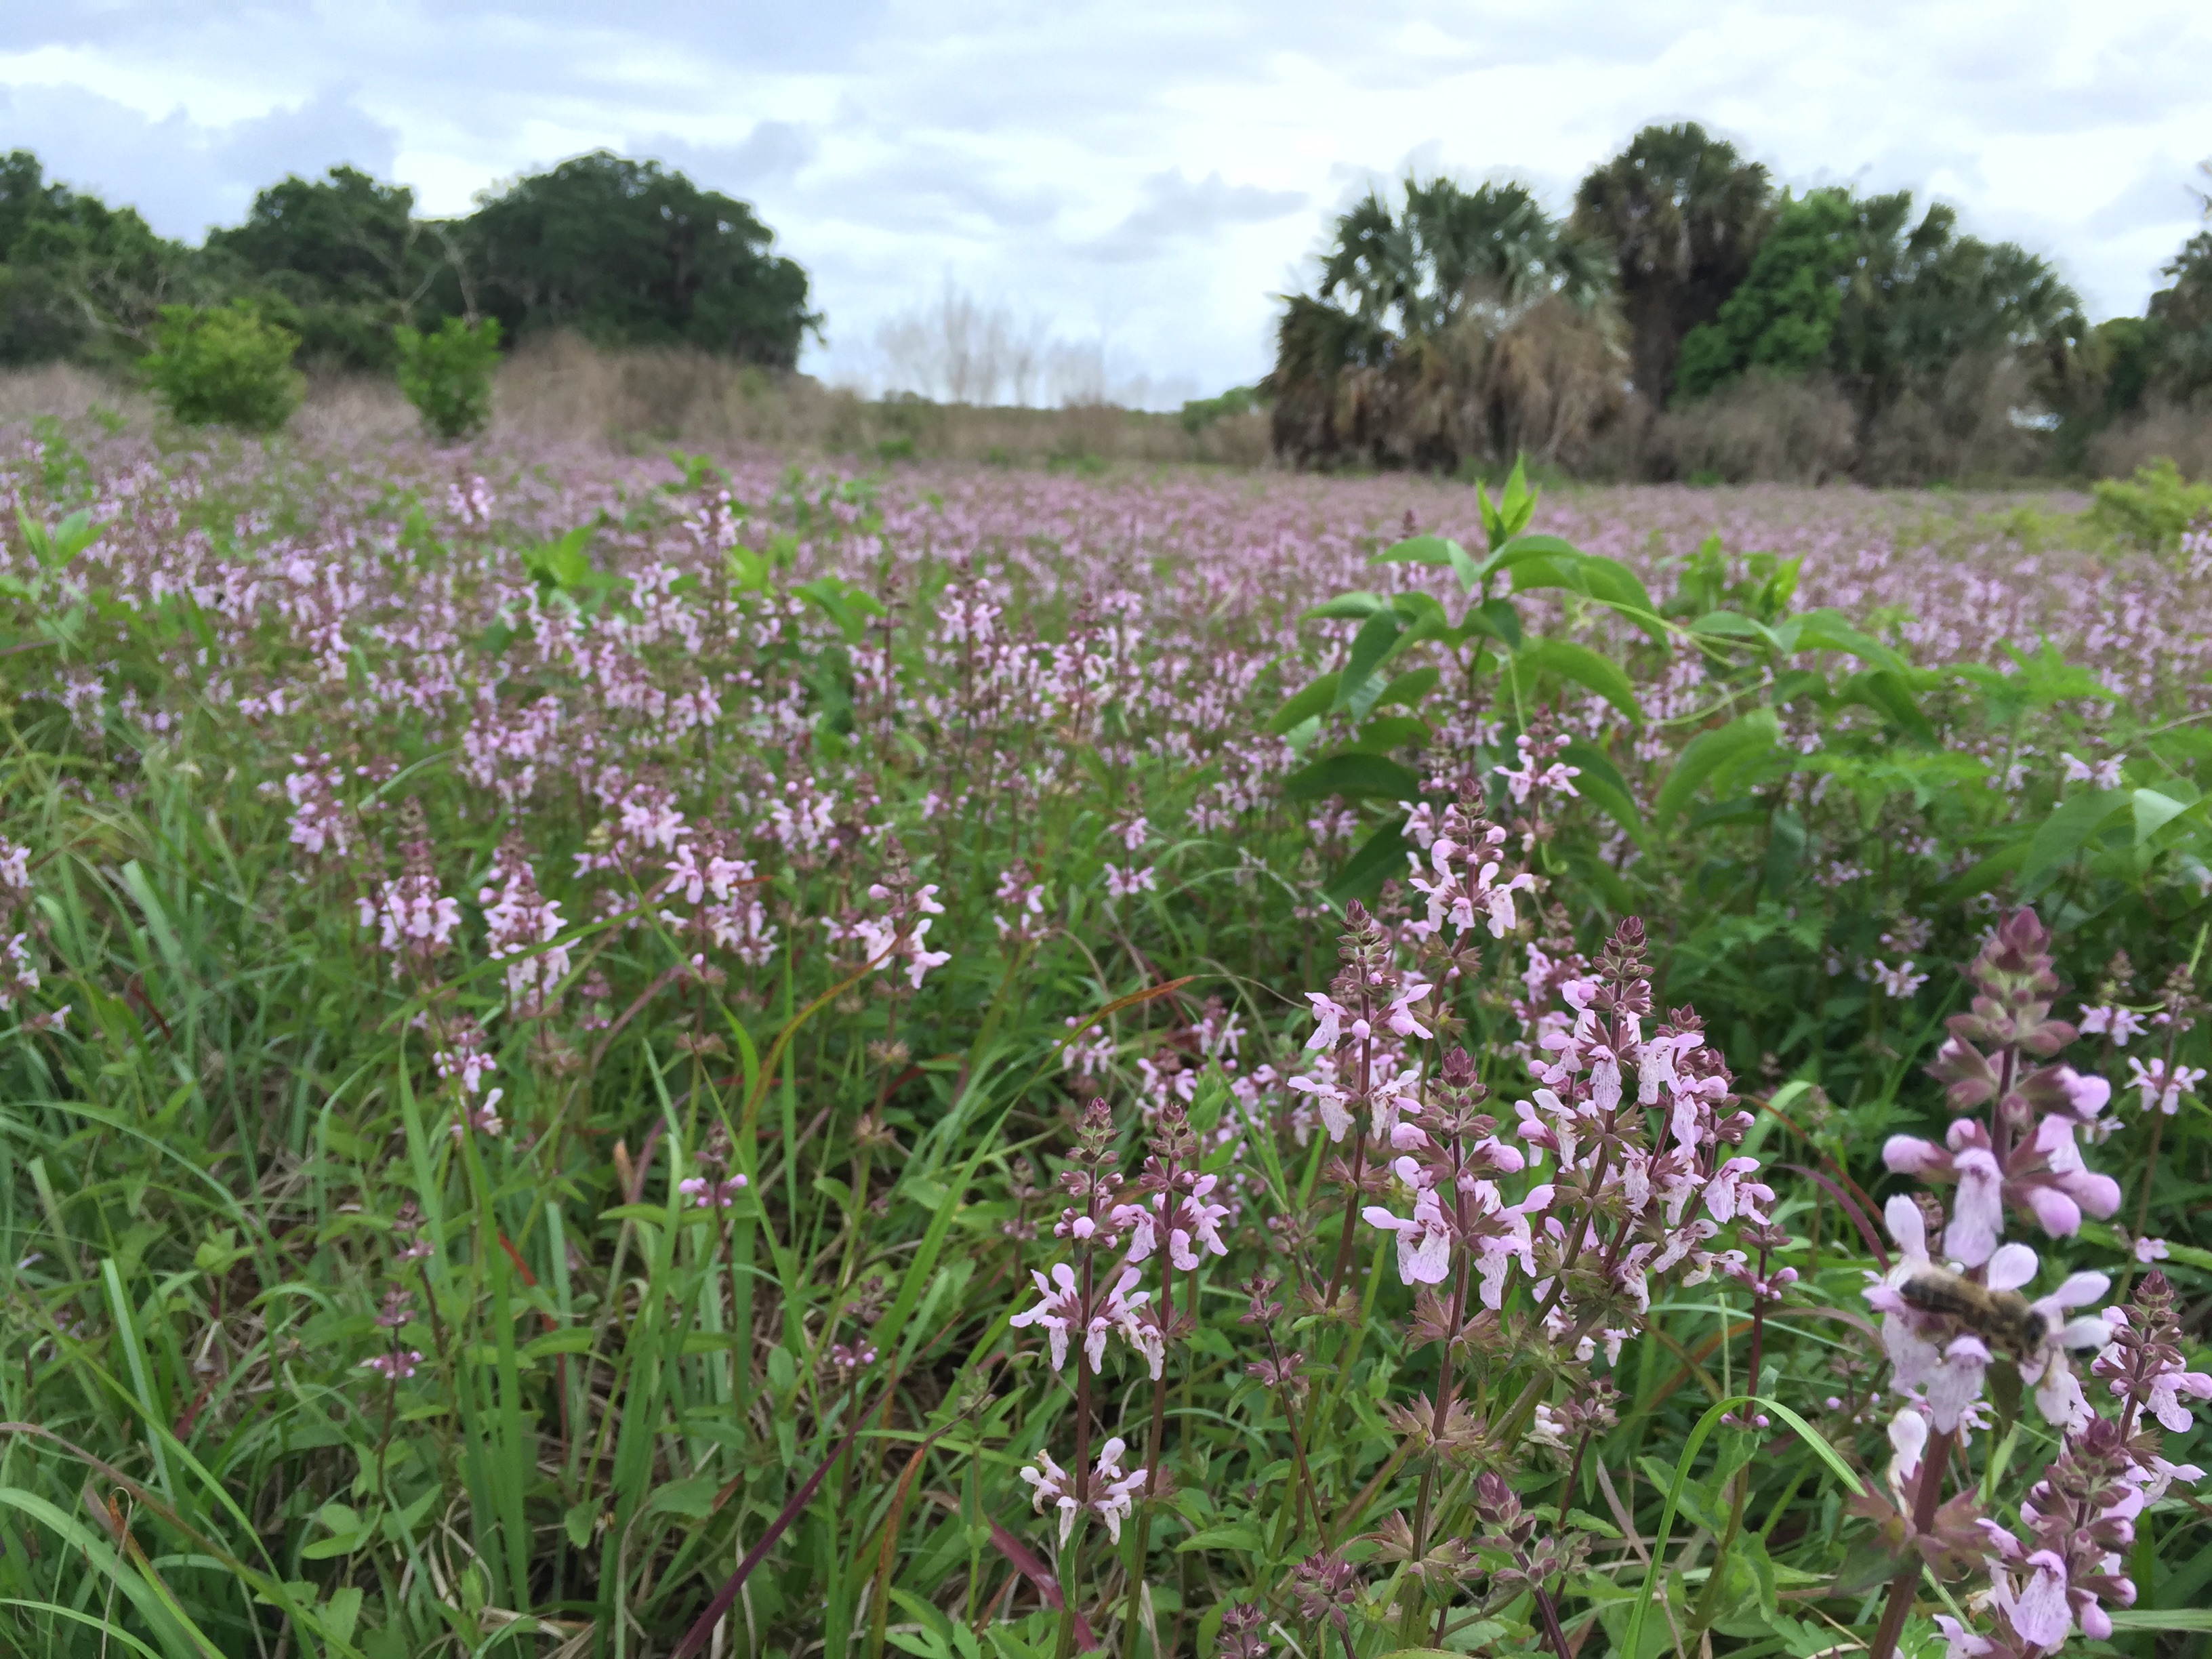
plant, field, meadow, prairie, flower, herb, crop, flora, lavender, wildflower, lupin, flowering plant, grass family, land plant, english lavender